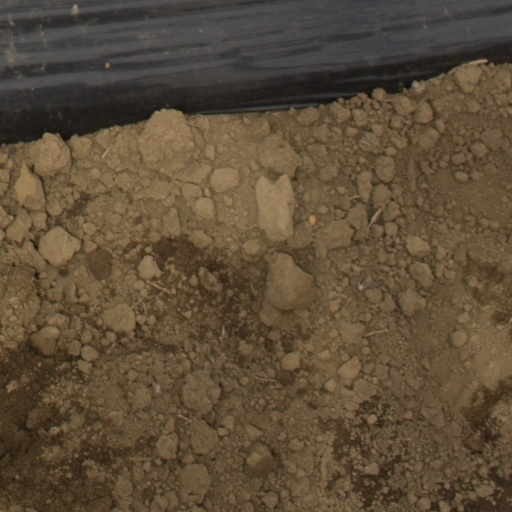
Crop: Jerusalem artichoke